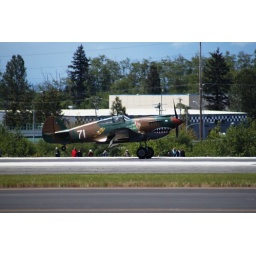
Flying Heritage Collection Fly Day May 22 2010 - Paul Allen's vintage airplane museum, many in flying order